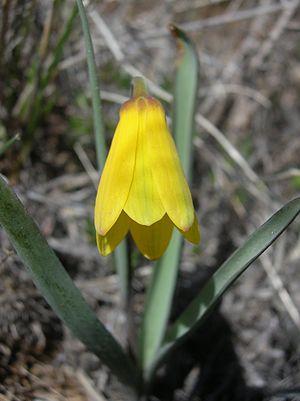
Les fritillaires, couramment appelées goganes dans l'ouest de la France, sont des plantes herbacées vivaces appartenant à la famille des Liliaceae sensu stricto. Le genre comprend quelque 120 espèces d'Europe, d'Asie et de l'Ouest américain. On rencontre beaucoup d'espèces endémiques, notamment en Grèce, dans les Balkans et en Asie Mineure.